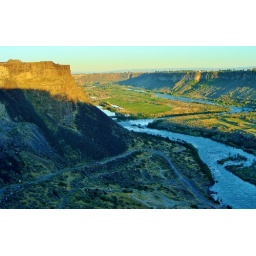
view of the Snake River Valley and the volcanic rock that comprises much of the canyon walls--Twin Falls, Idaho in the distance